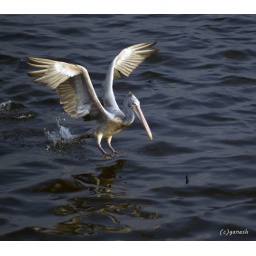
An Eye on the fish.... Don't miss the fish in front for the bird